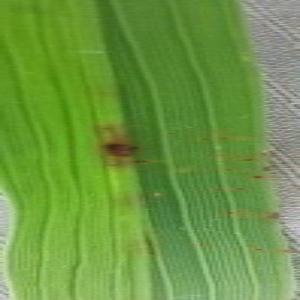
Disease: Brownspot